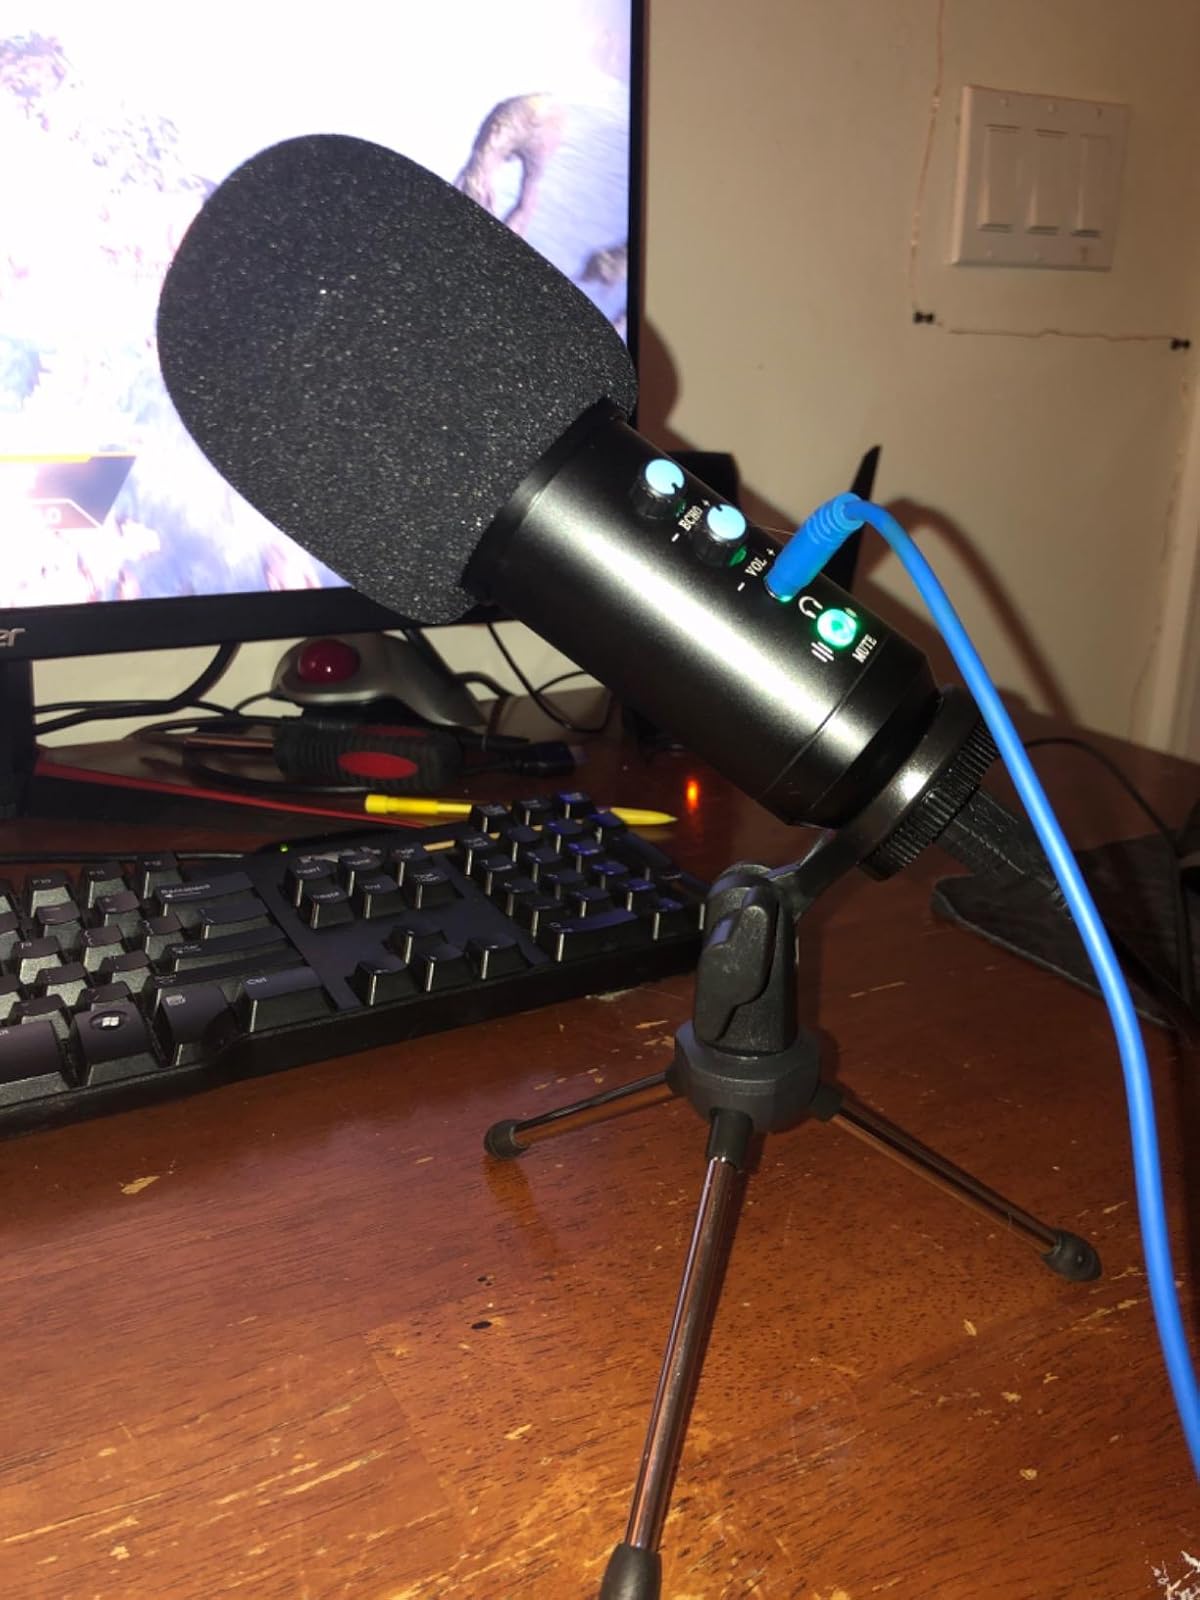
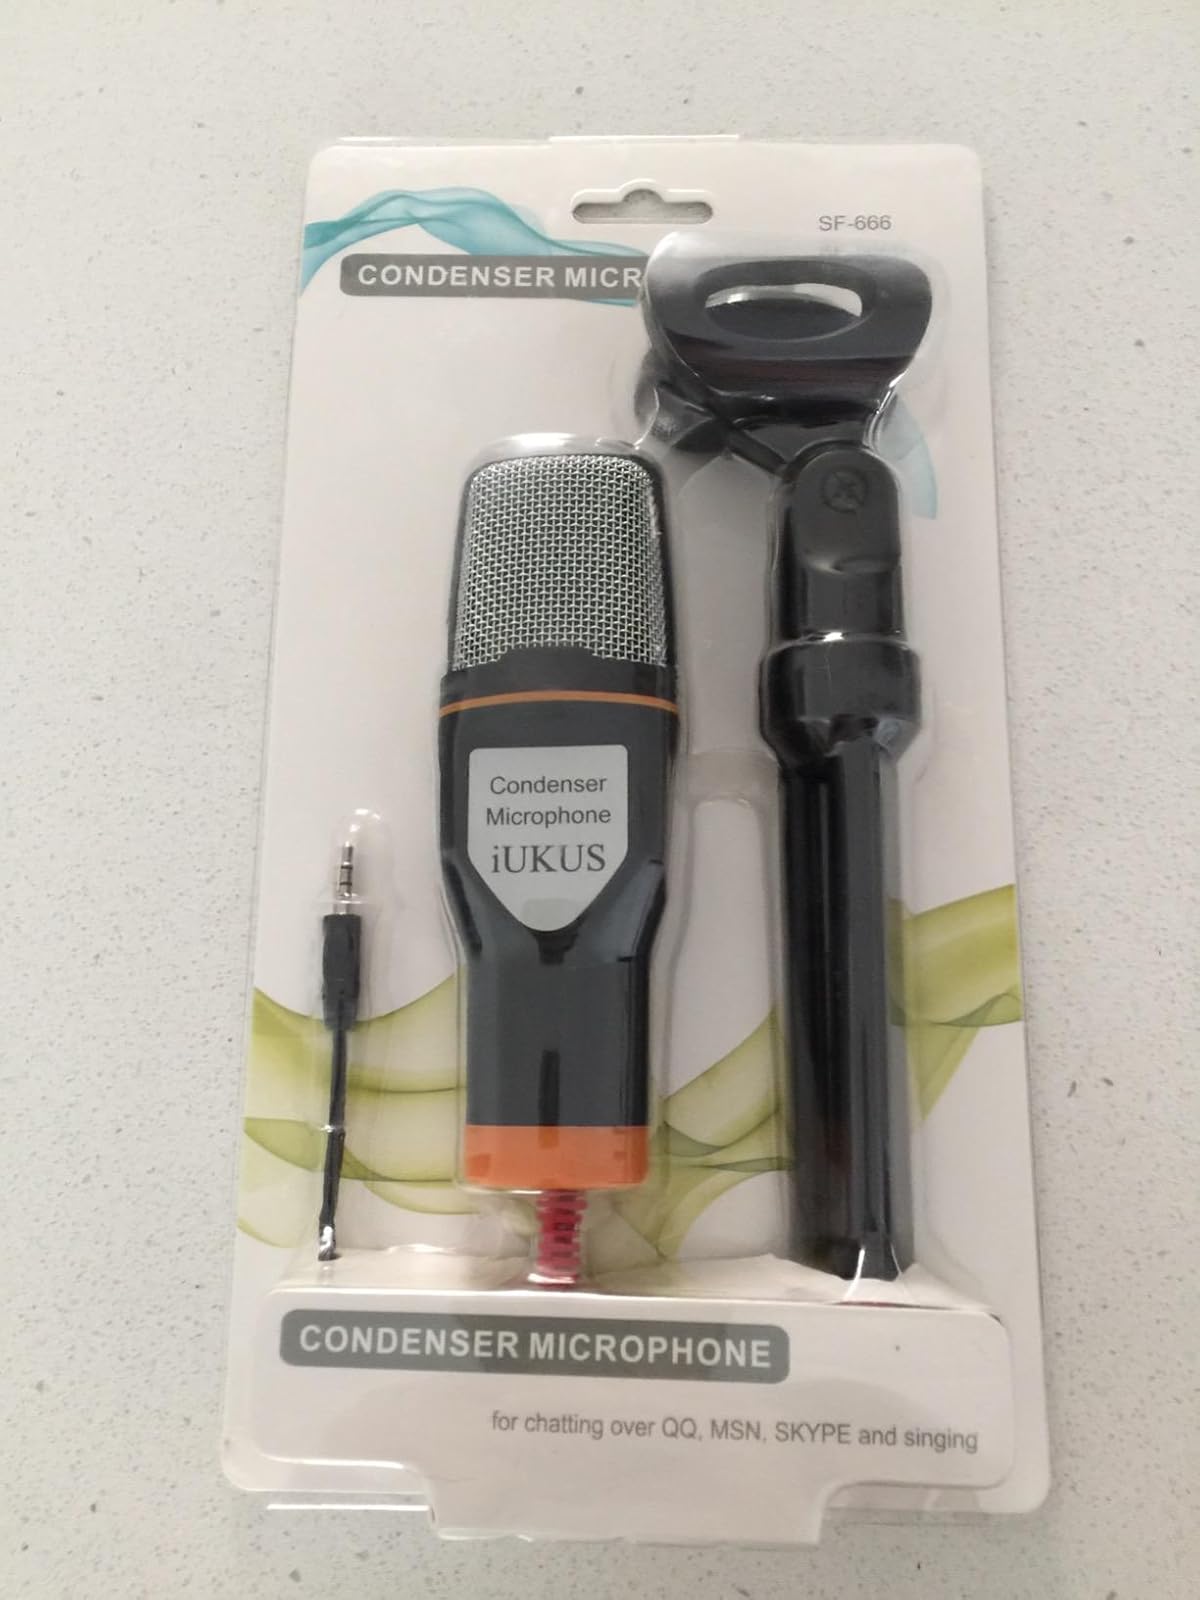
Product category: microphone
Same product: no